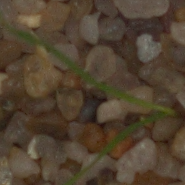
Label: loose_silkybent